Reasons and Persons

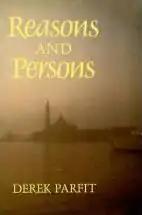

Reasons and Persons is a 1984 book by the philosopher Derek Parfit, in which he discusses ethics, rationality and personal identity.